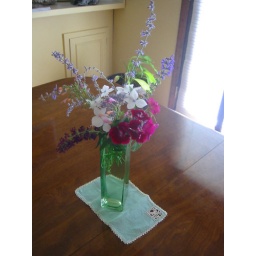
flowers from yard in green vase